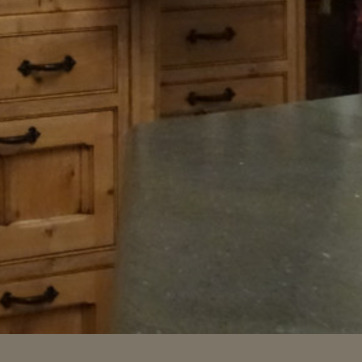
Material: polishedstone